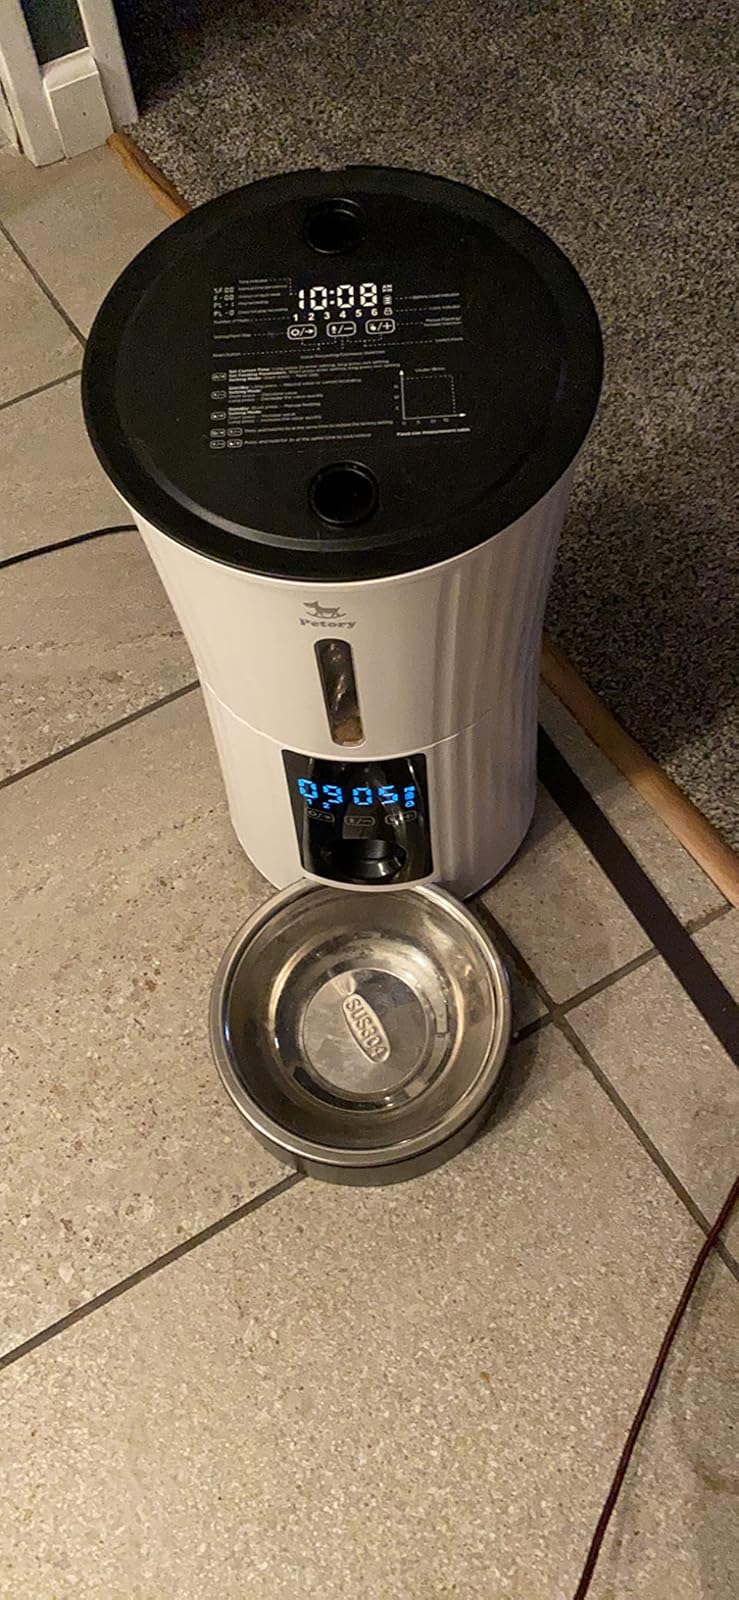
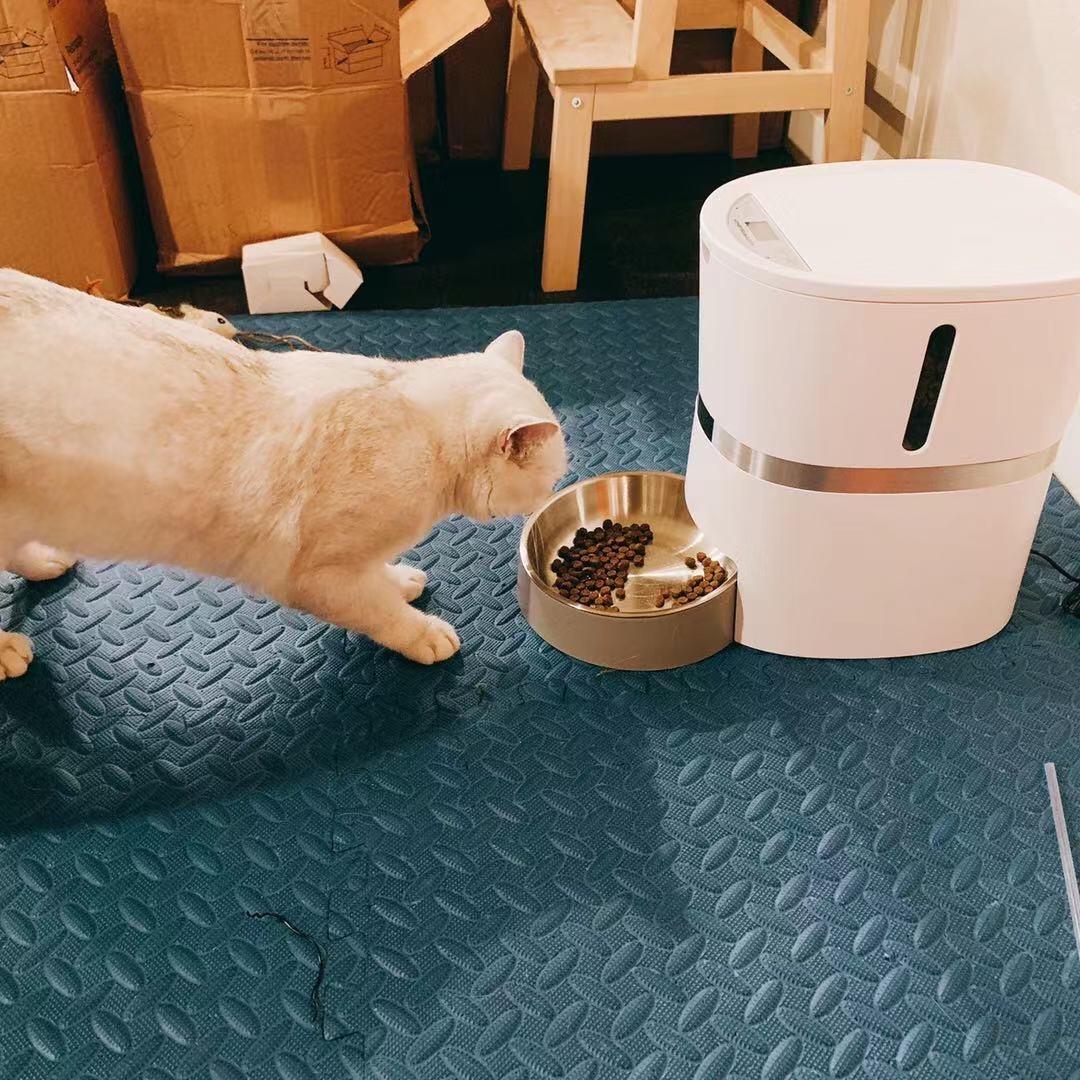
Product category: items_feeder
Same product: no